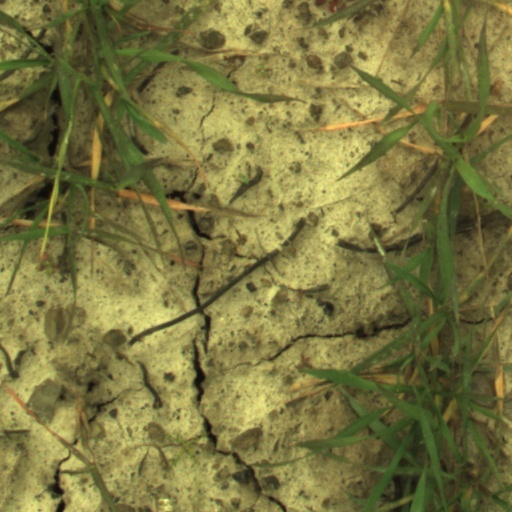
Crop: wheat